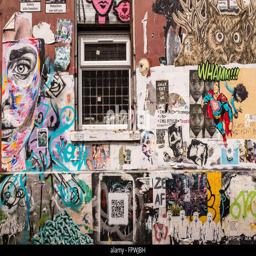
wall covered in graffiti and wallpaper murals in the trendy area